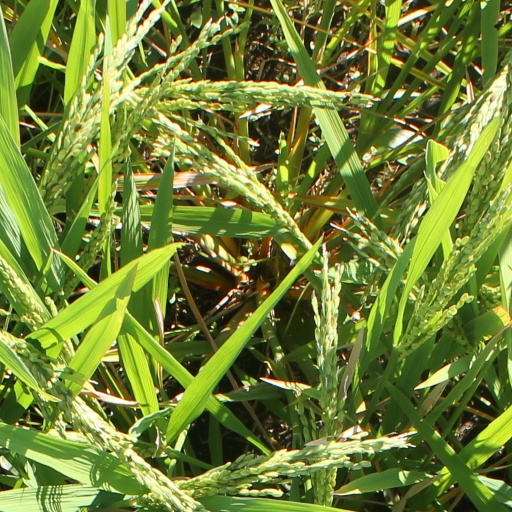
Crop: rice